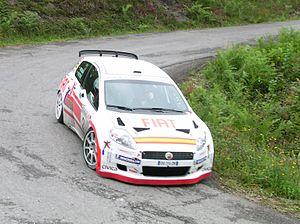
Miguel Angel Fuster Martinez, né le 28 août 1971 à Benidorm, est un pilote de rallyes espagnol.